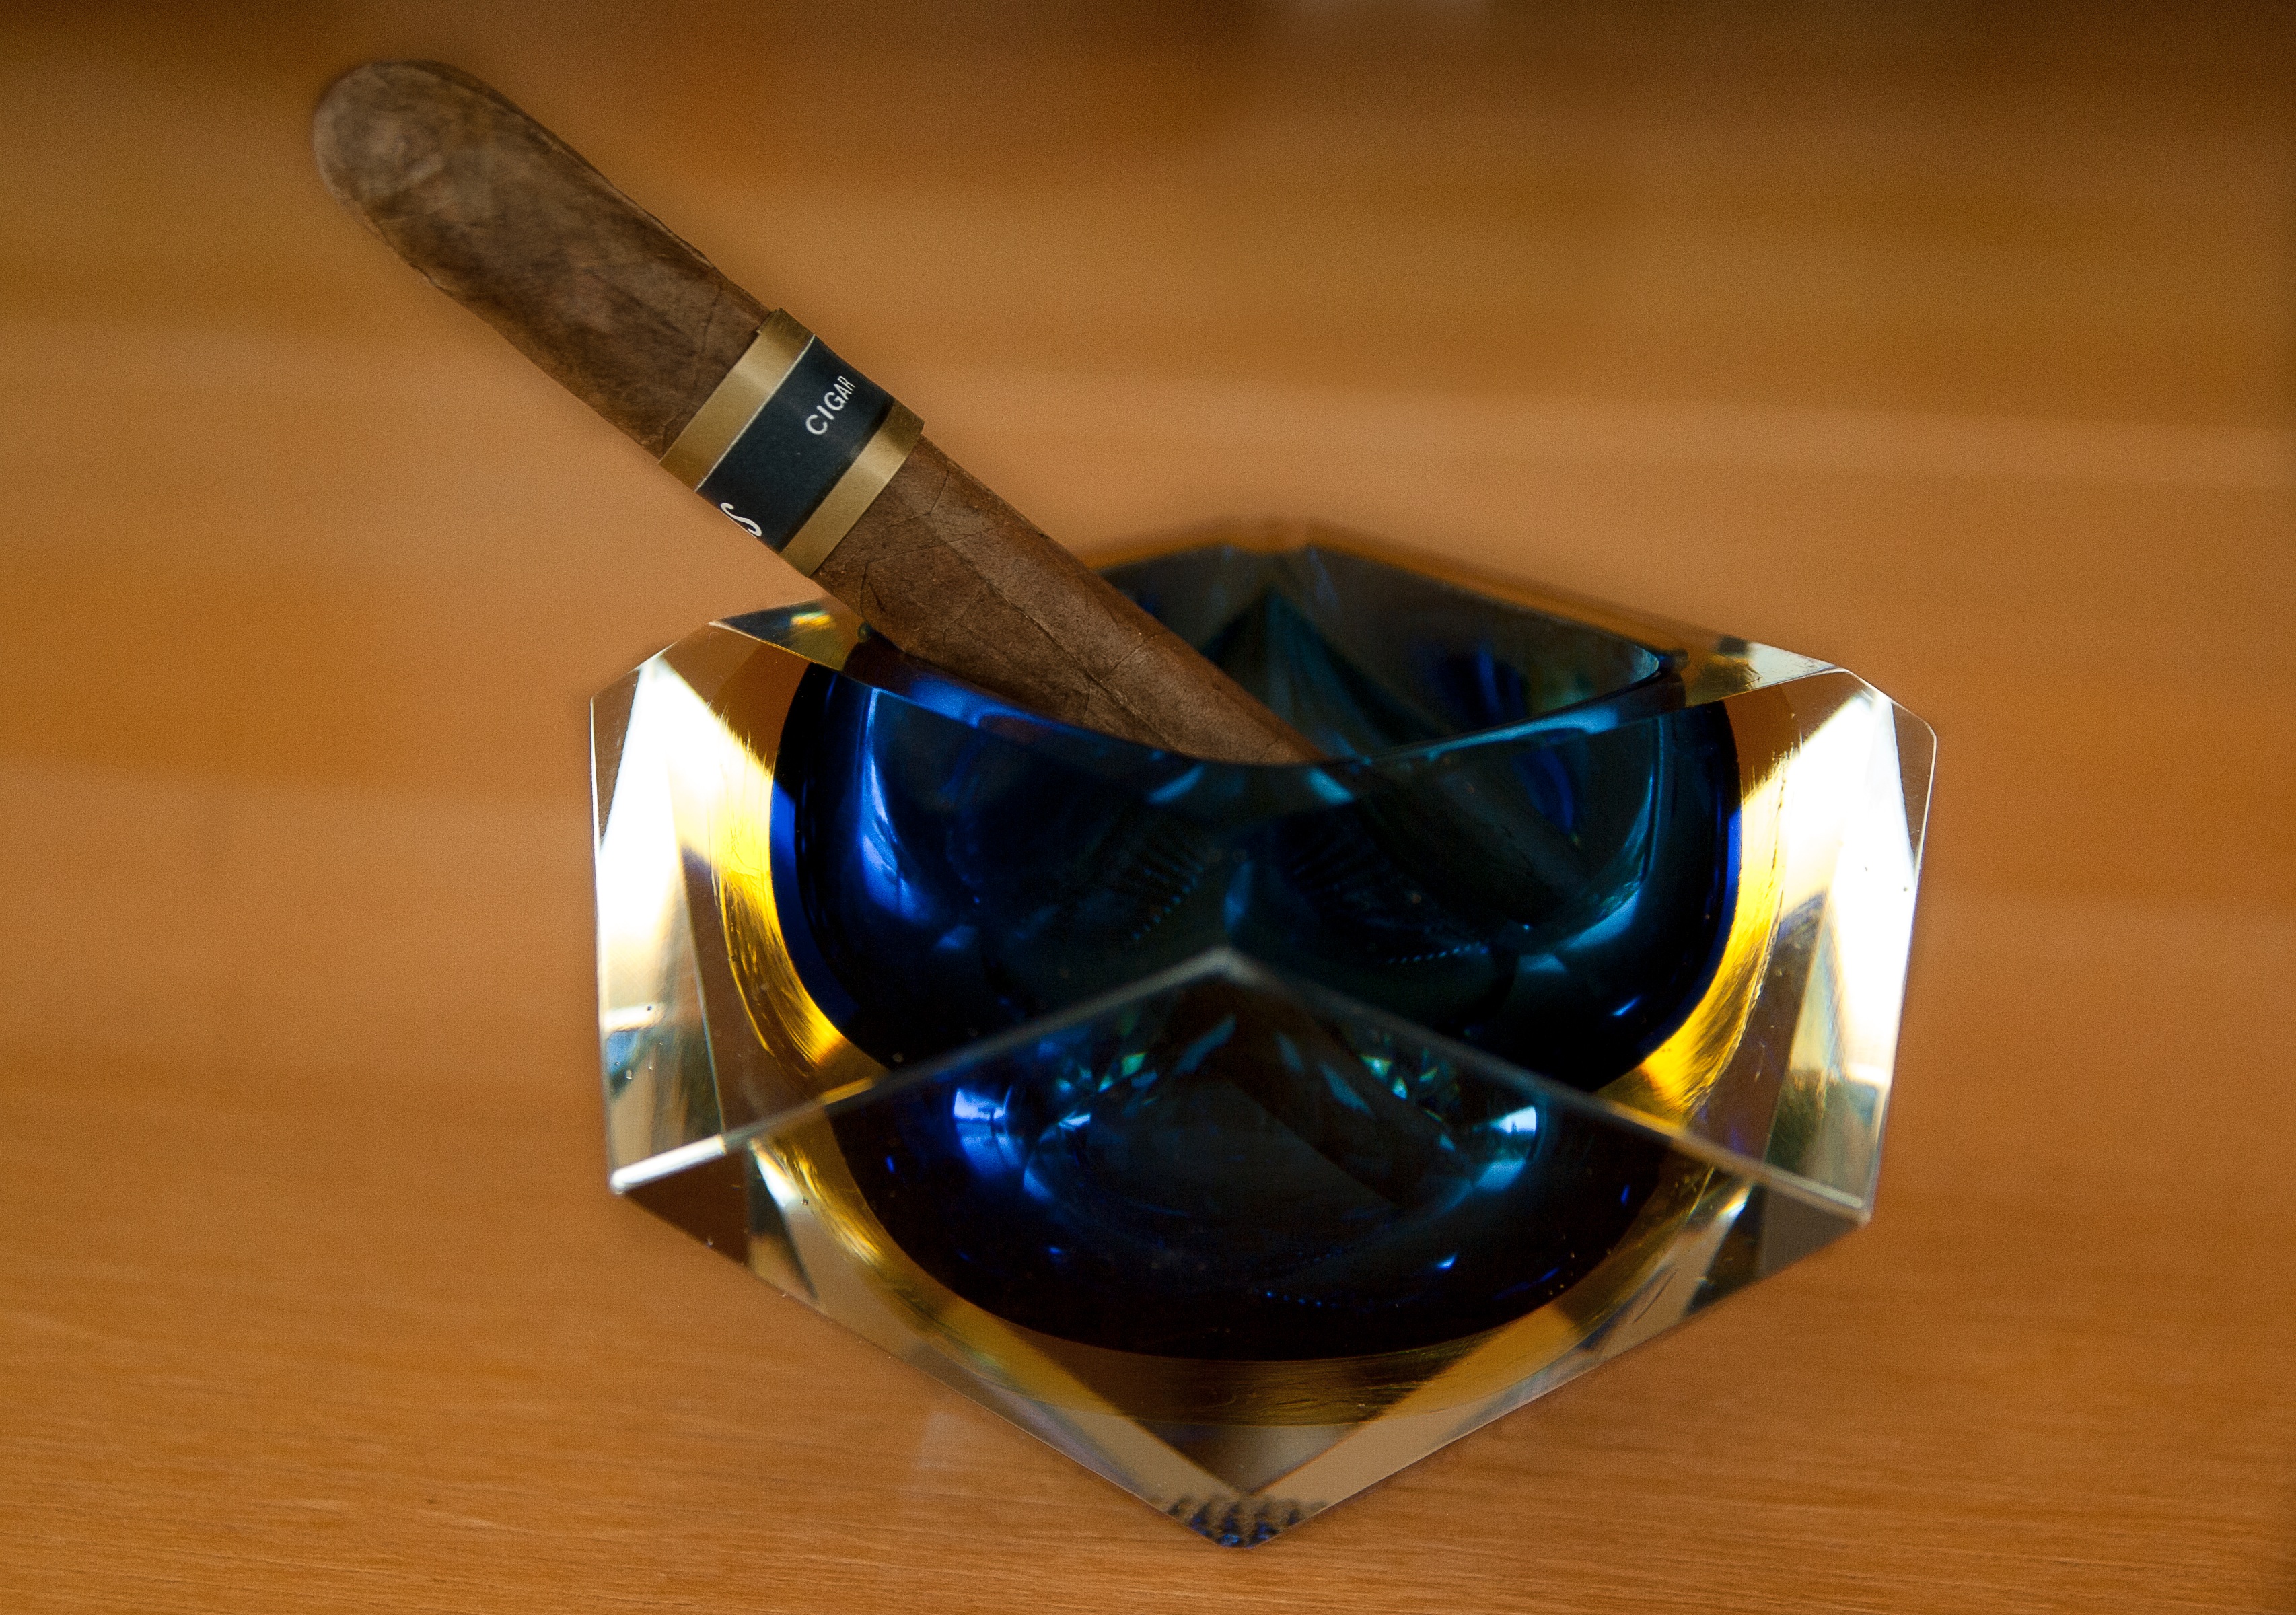
glass, smoke, jewellery, cigar, havana, tobacco, gemstone, ashtray, fashion accessory